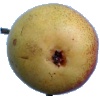
Label: Pear 2